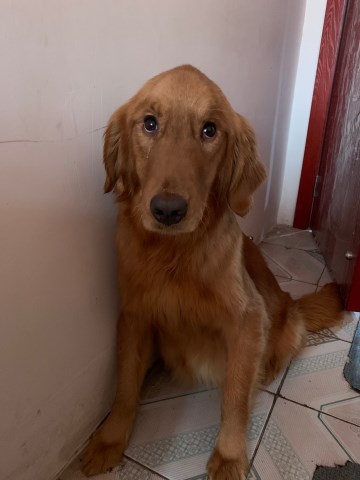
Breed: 5355-n000126-golden_retriever